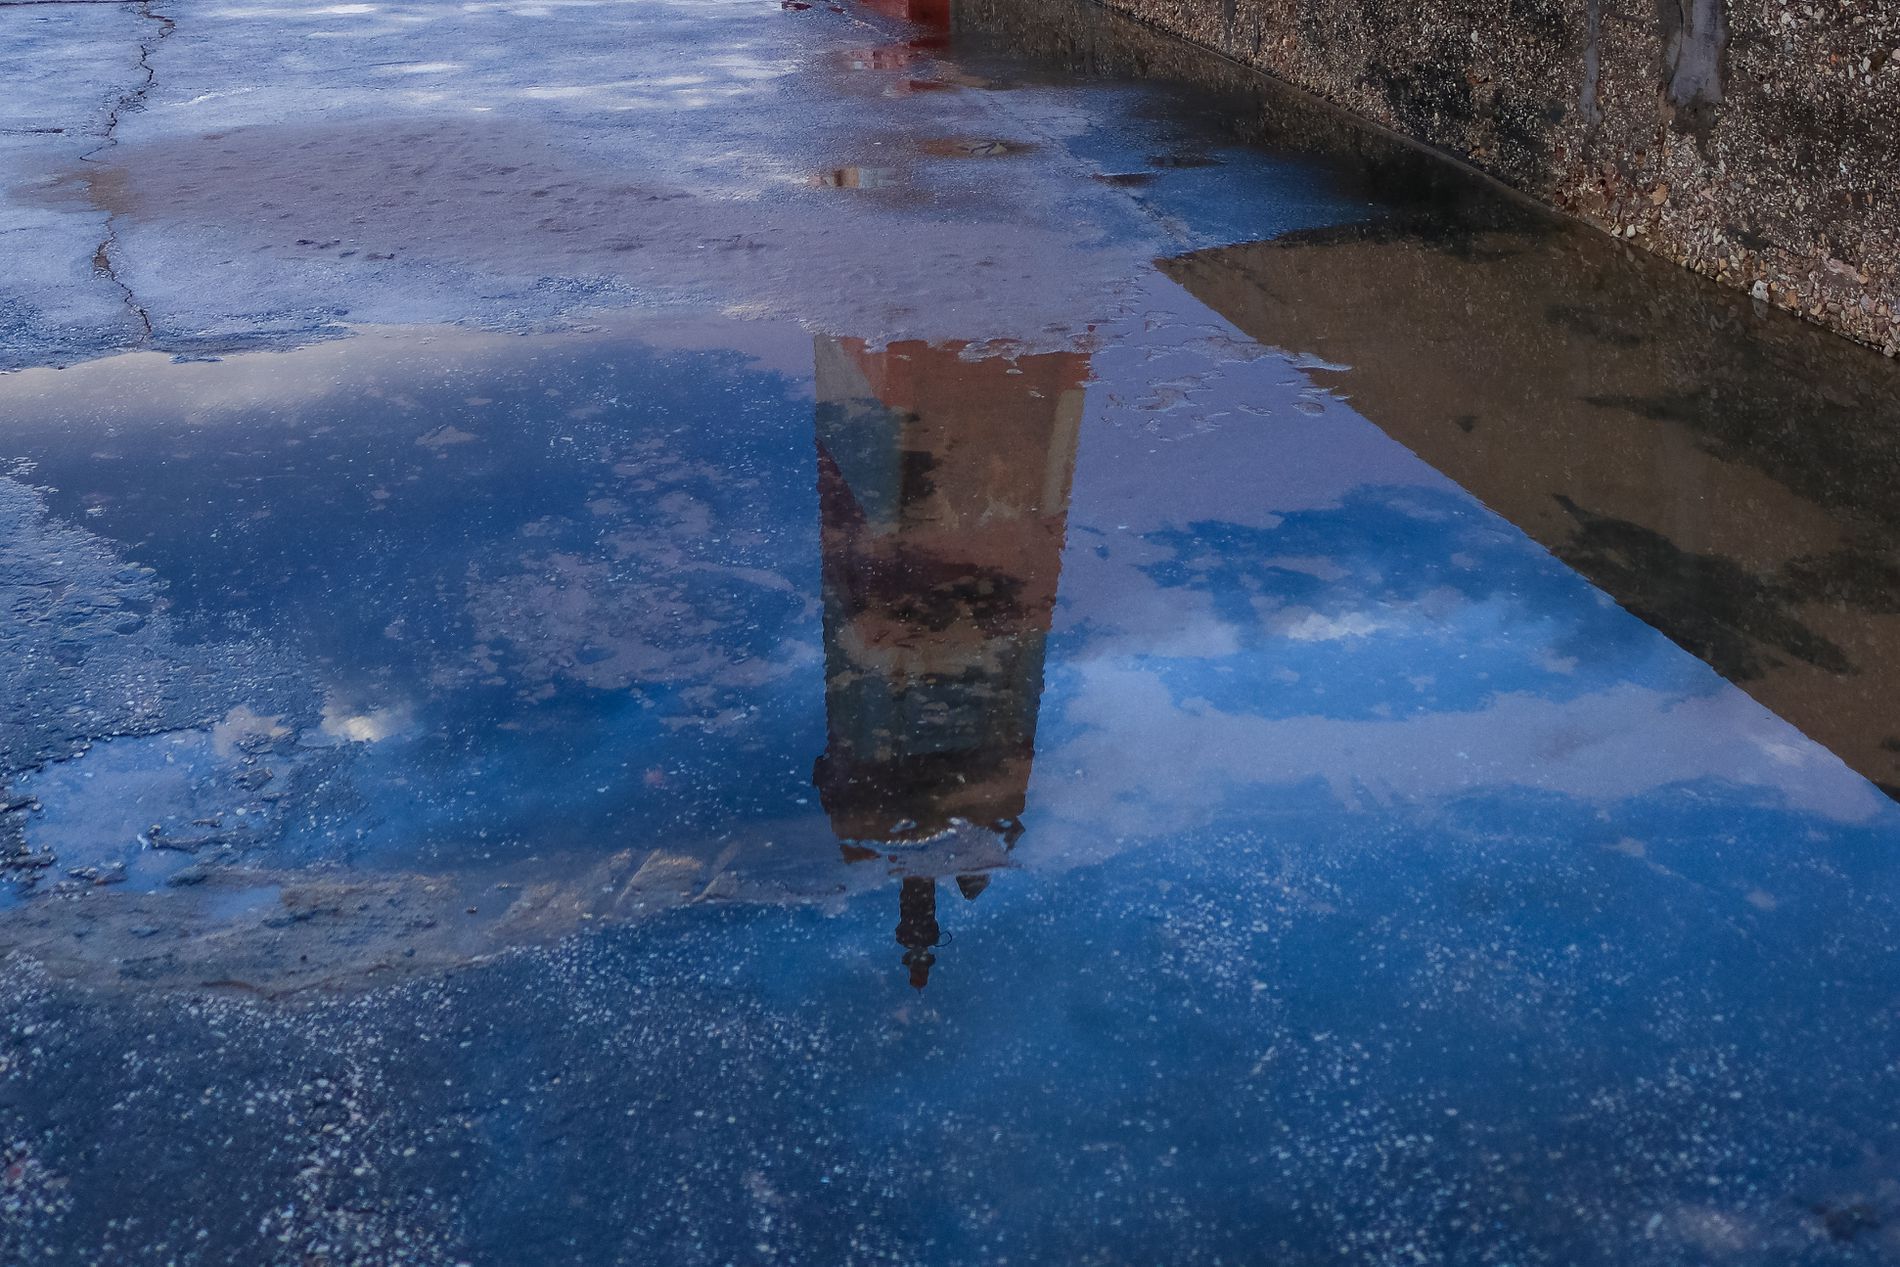
Lighthouse Reflection
a red and white lighthouse is reflected upside down in a puddle beside a wet sidewalk a concrete wall and a blue sky with light clouds the mirror-like clarity creates a striking image capturing the quiet charm of a lighthouse road
a low-angle shot looking downward captures a lighthouse reflection in a puddle after rainfall with blue sky tones earthy sidewalk hues and red and white from the lighthouse creating a calm reflective and visually striking scene
Labels: Water, Puddle, Wall
Camera: Canon Canon EOS 80D
Lens: EF-S18-55mm f/3.5-5.6 IS STM, Canon EF-S 18-55mm f/3.5-5.6 IS STM
Aperture: F3.5
Exposure: 1/320 sec
ISO: 200
Focal length: 18.0 mm